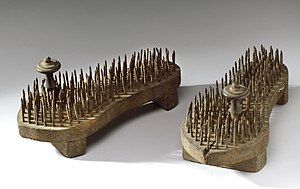
Sadhu
Et par sømsandaler fra Indien 1871-1920. I virkeligheden kan det være en Sadhus sømsandaler.
Sadhu er i hinduismen en asket som praktiserer yoga og/eller tantra.